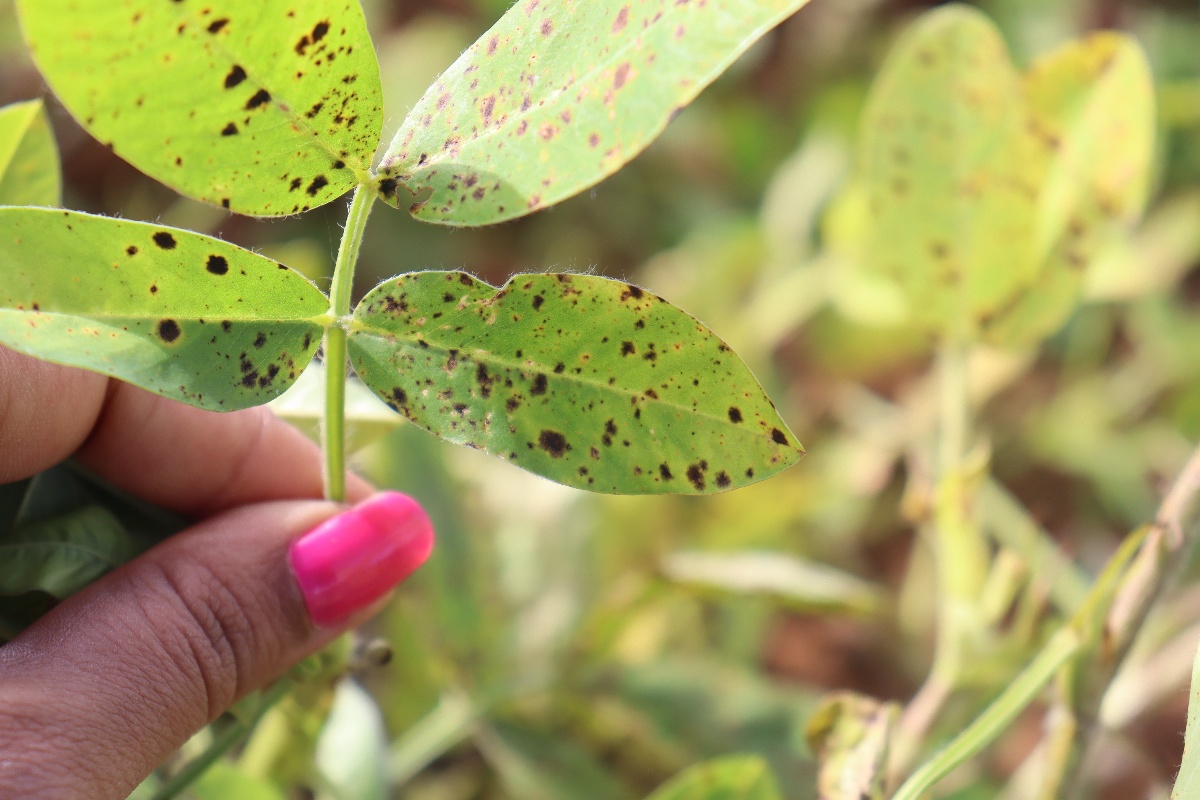
Label: late leaf spot